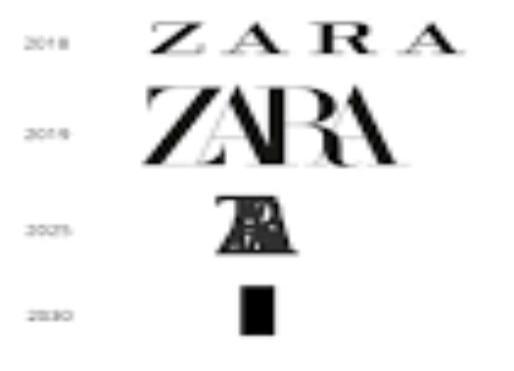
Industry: Clothes